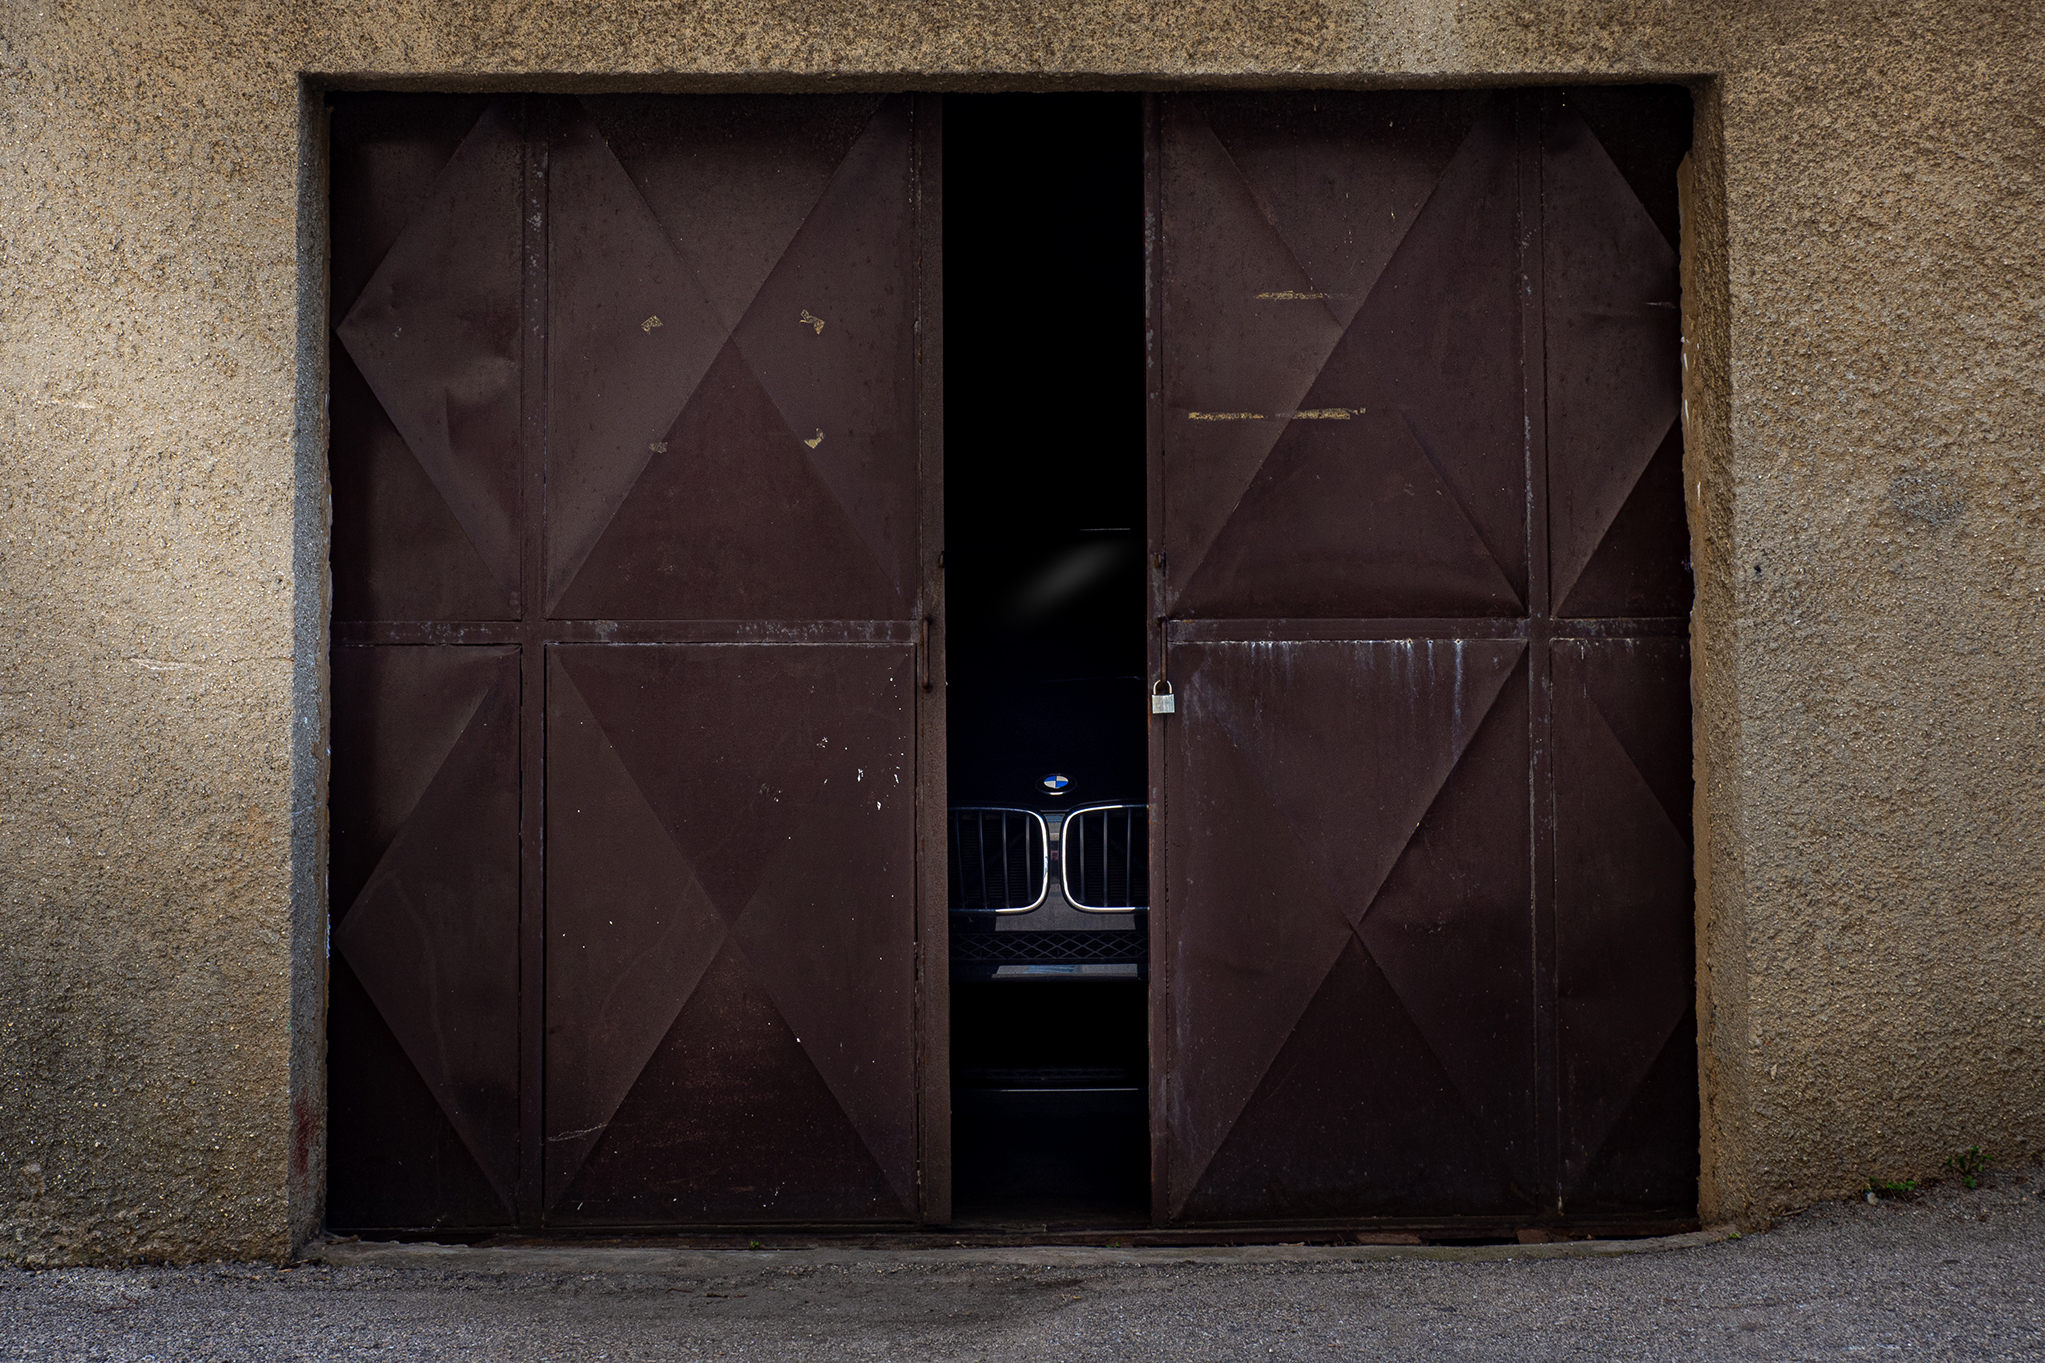
bmw, black, door, light, wall, architecture, brown, line, window, house, Material property, facade, building, symmetry, room, Tints and shades, shadow, photography, wood, concrete, rectangle, darkness, metal